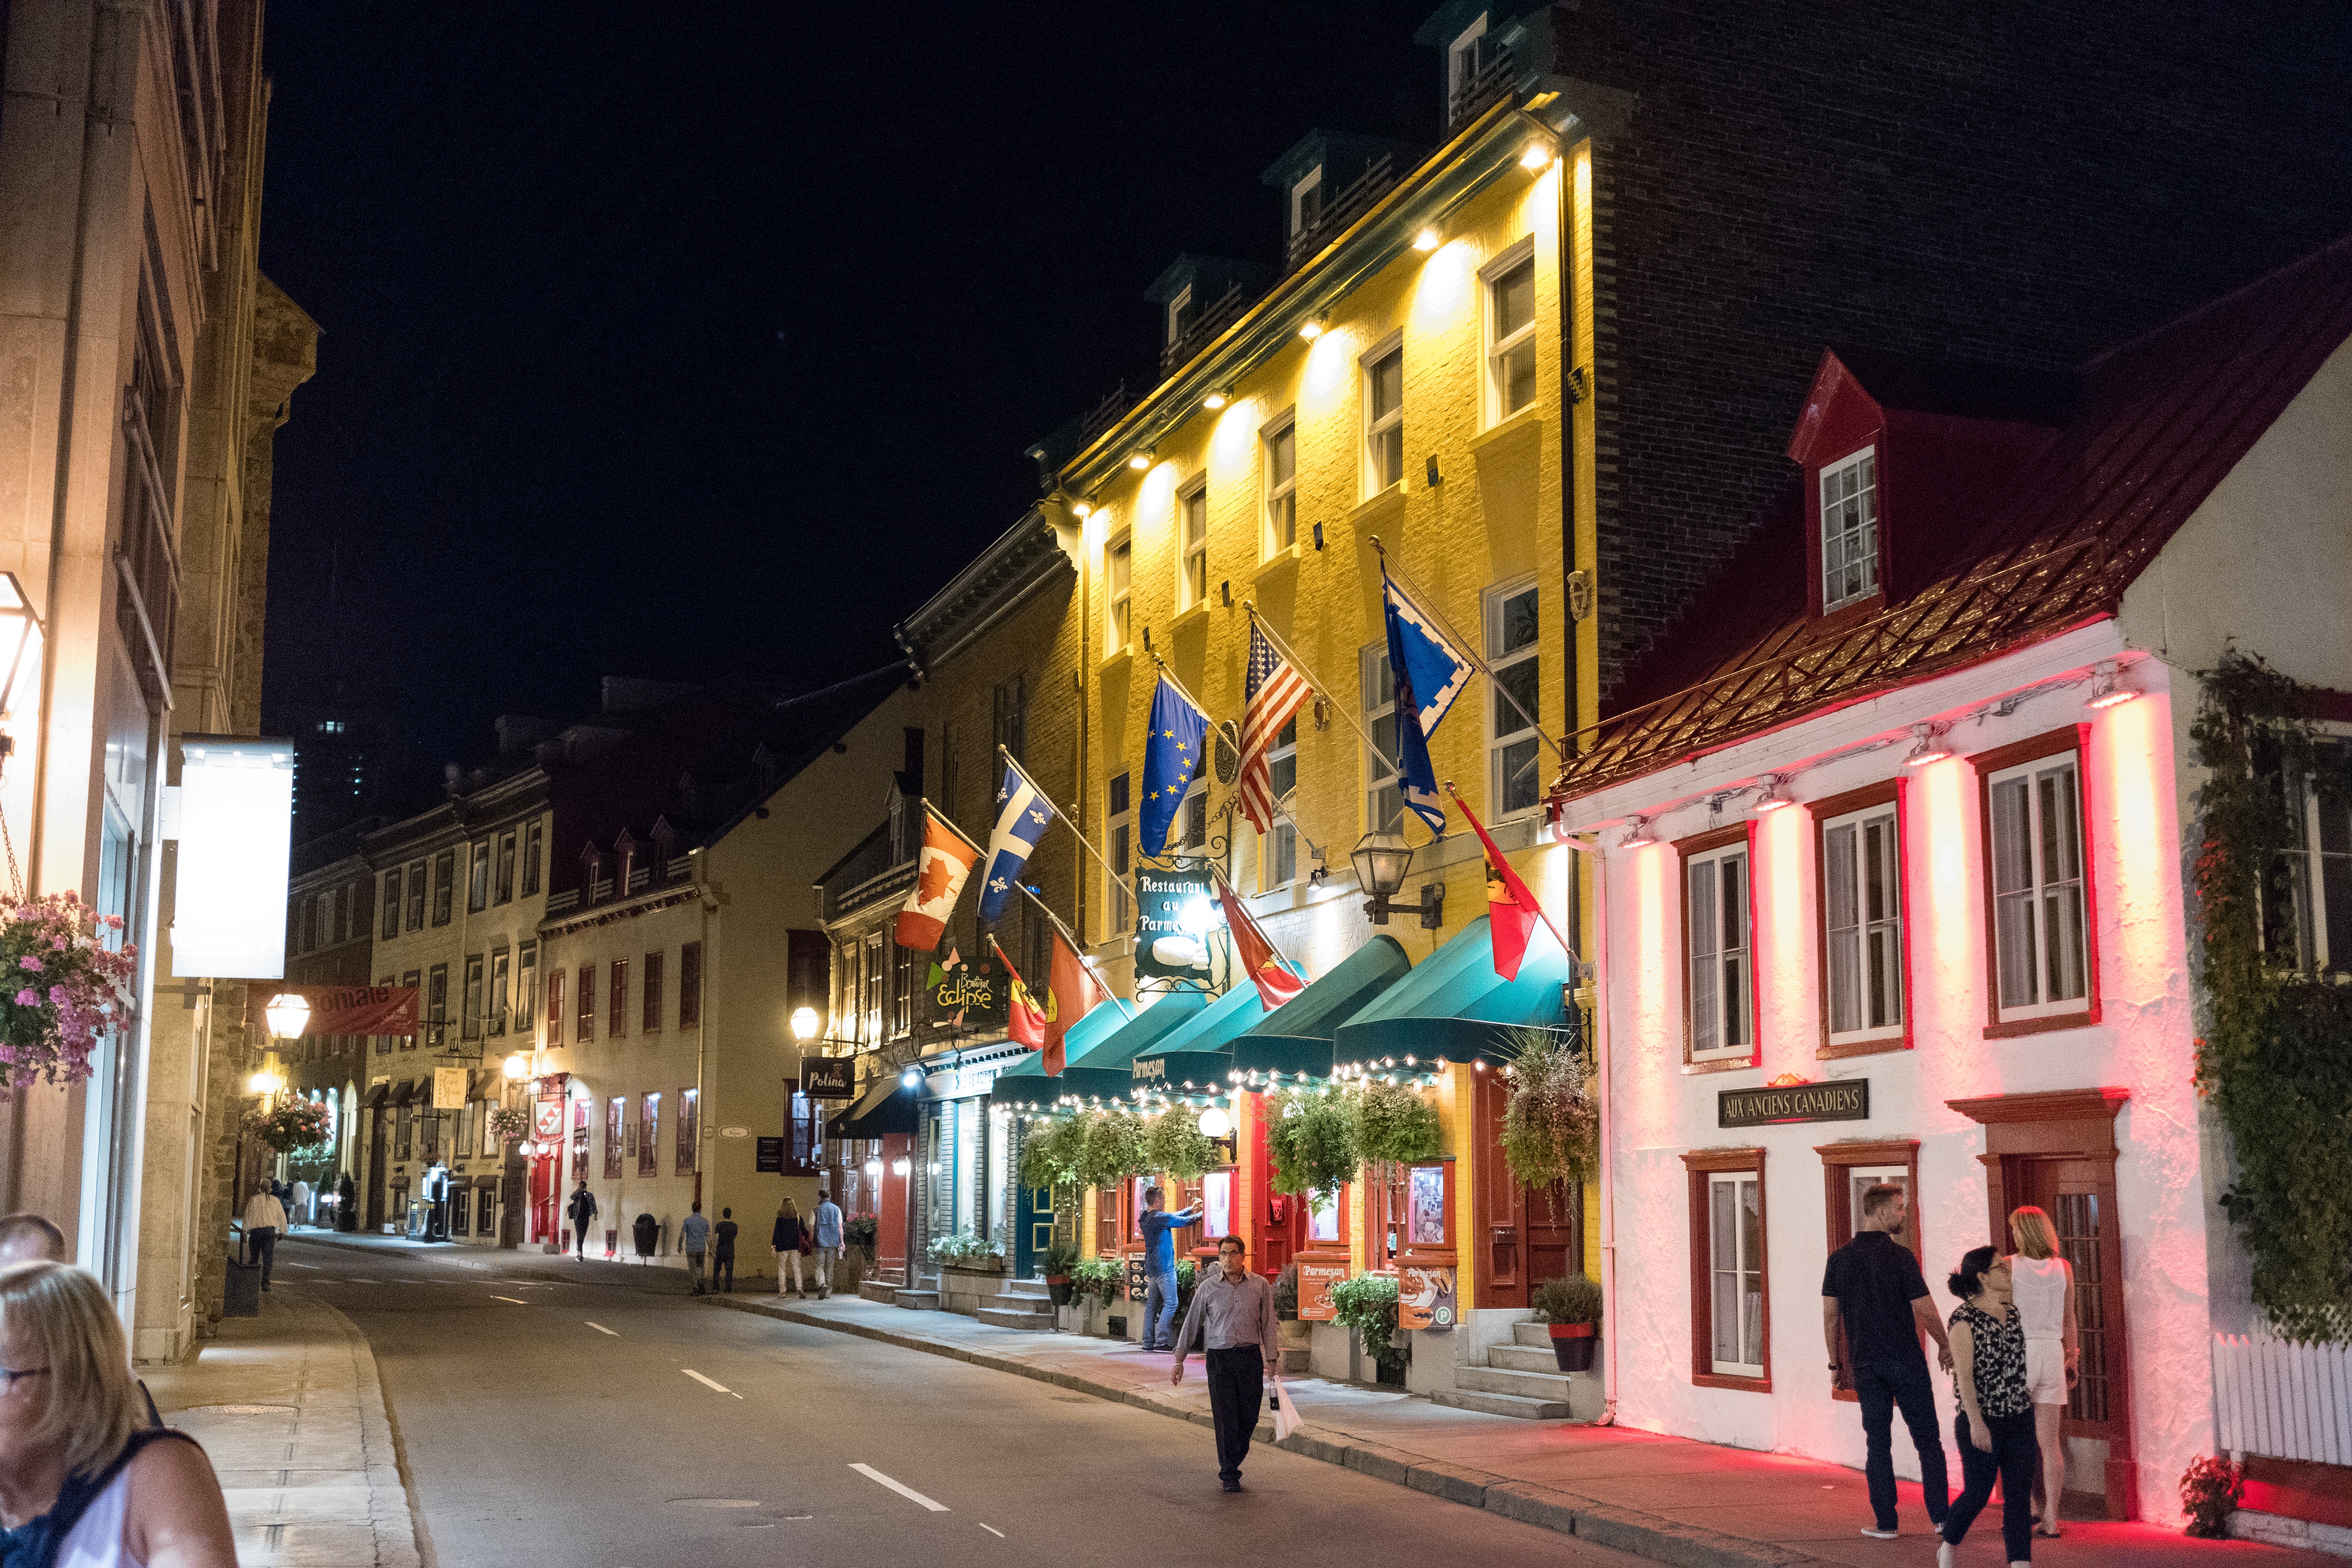
night, town, street, building, city, human settlement, neighbourhood, lighting, downtown, mixed use, architecture, urban area, infrastructure, road, facade, pedestrian, tourism, evening, marketplace, metropolis, street light, vacation, house, tourist attraction, nonbuilding structure